Richmond Vampire

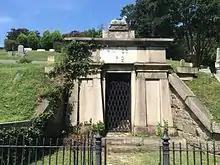
William Wortham Pool's grave in Hollywood Cemetery

The Richmond Vampire (also called locally the Hollywood Vampire) is a recent urban legend from Richmond, Virginia.